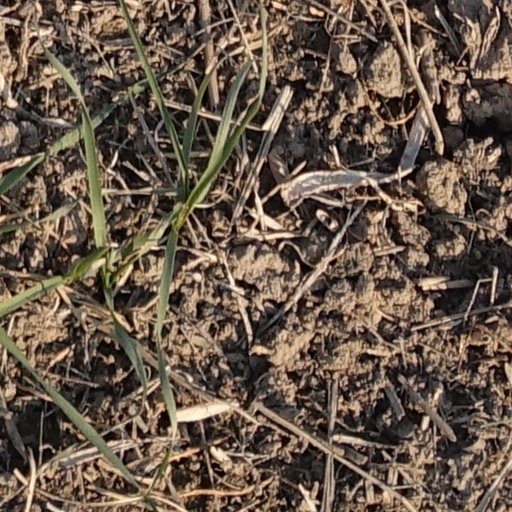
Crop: wheat